Nikolai Mashkin

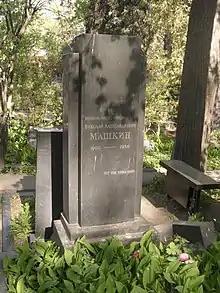
Mashkin's grave at the Novodevichy Cemetery, Moscow

Nikolai Alexandrovich Mashkin (9 February 1900, Sokolki – 15 September 1950, Moscow) was a Soviet scholar of Ancient Rome (Doctor of Historical Sciences and Professor from 1942). Mashkin authored "The History of Ancient Rome" (1947–56), which was translated into several languages, and "The Principate of Augustus. Its Origin and Social Essence" (1949, translated into German, Italian, Hungarian and Romanian languages). In 1950 Mashkin received the Stalin Prize.